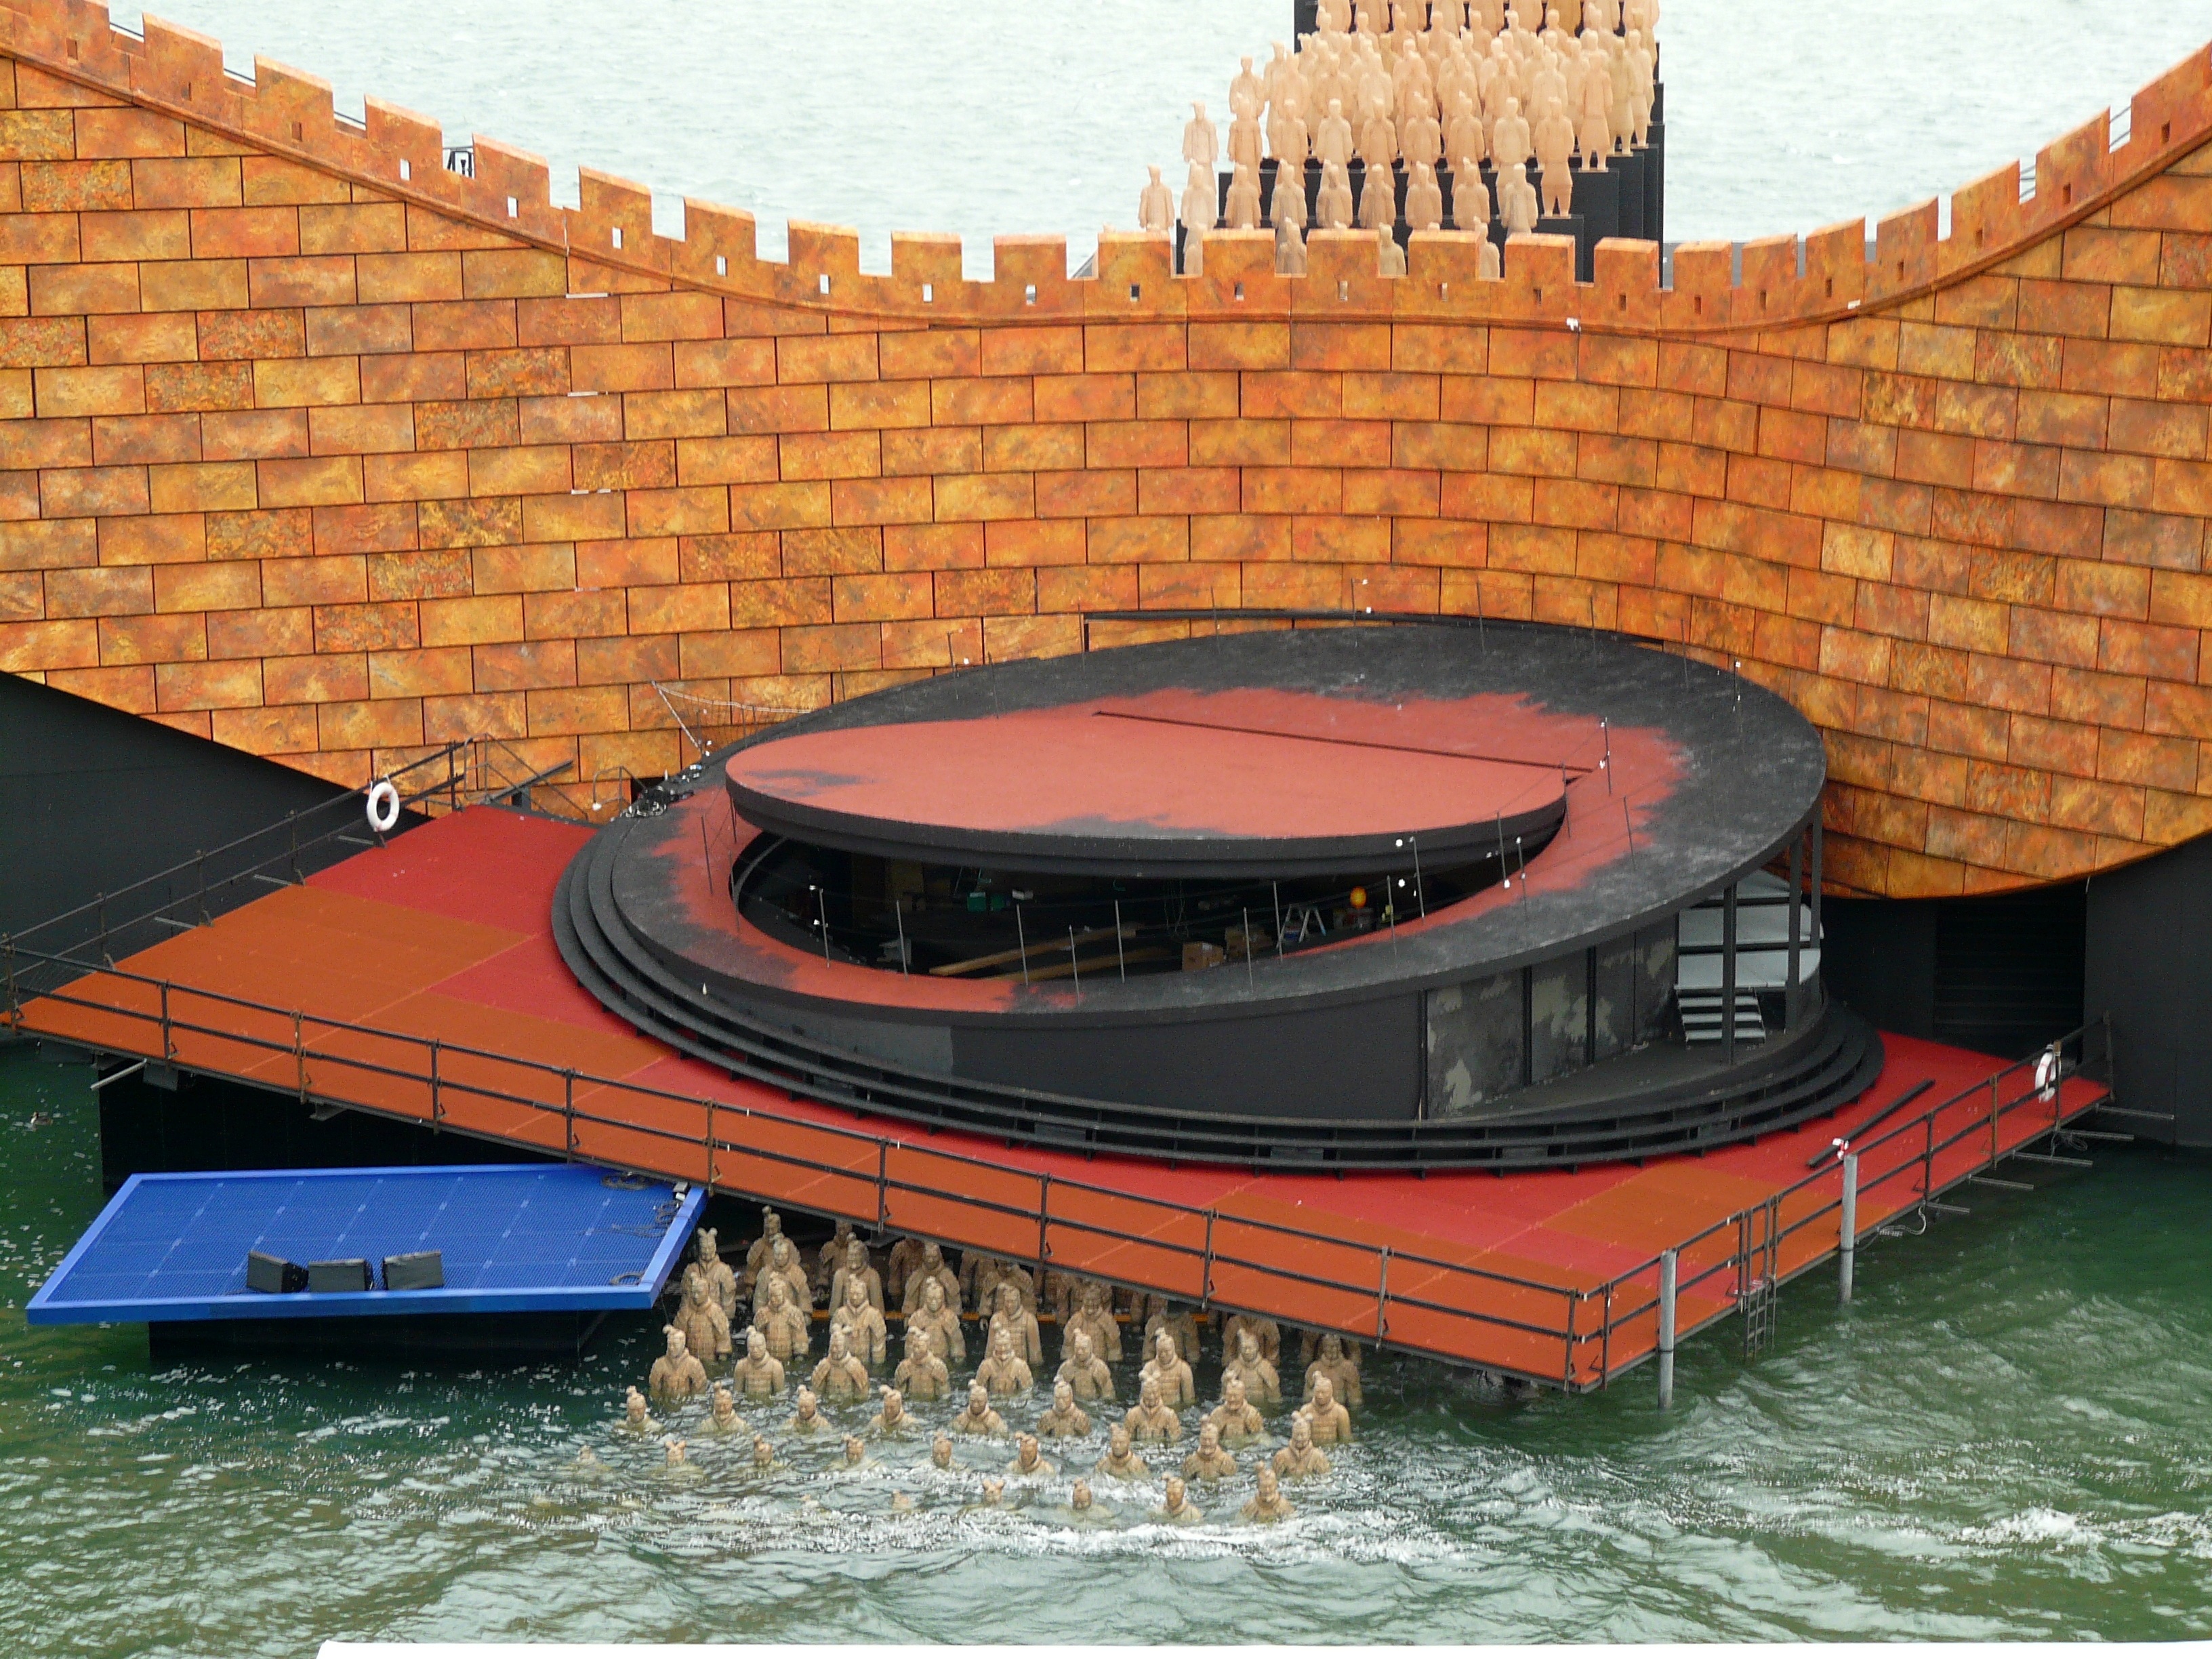
structure, boat, ship, vehicle, stadium, art, stage, watercraft, bregenz, bregenzer festspiele, lake stage, turandot stage, sport venue, watercraft rowing